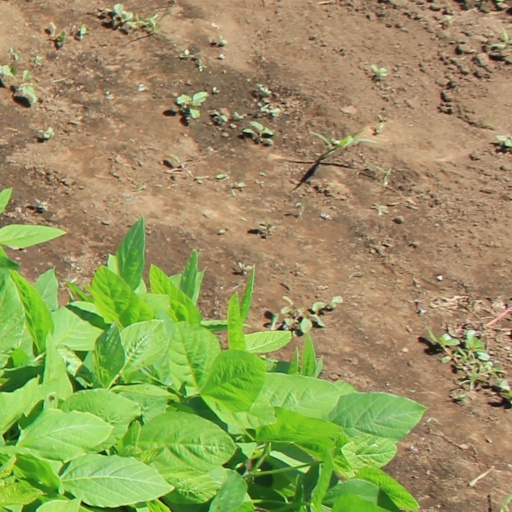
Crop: soybean